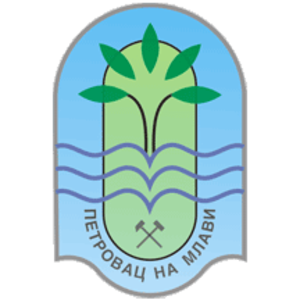
La Serbie, en incluant le Kosovo dont le statut est disputé, est divisée en 150 municipalités ou communes et 24 villes, qui constituent les unités fondamentales du gouvernement des collectivités territoriales. Cinq de ces villes, sont elles-mêmes divisées en plusieurs municipalités urbaines : Belgrade, Novi Sad, Niš, Kragujevac et Požarevac ; la Serbie compte ainsi 31 municipalités urbaines, 17 à Belgrade, 5 à Niš, 5 à Kragujevac, 2 à Novi Sad et 2 à Požarevac).
Les villes de Serbie sont définies par l'Institut de statistiques de la République de Serbie, qui répartit les localités en « localités urbaines »
Petrovac na Mlavi est une ville et une municipalité de Serbie situées dans le district de Braničevo. Au recensement de 2011, la ville comptait 7 229 habitants et la municipalité dont elle est le centre 30 325.